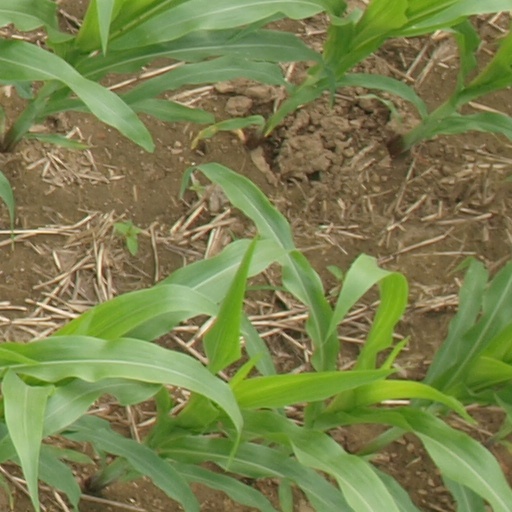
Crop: maize; corn